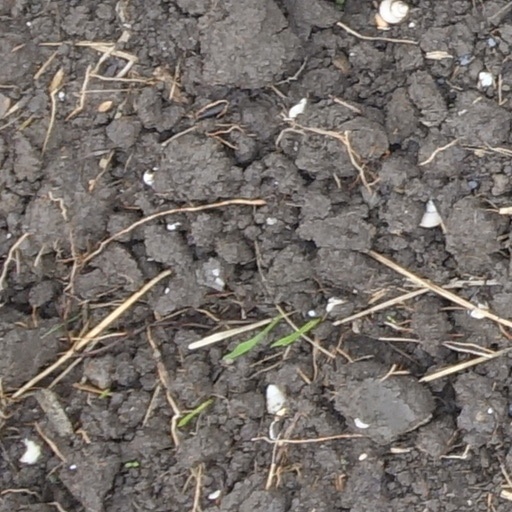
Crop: wheat